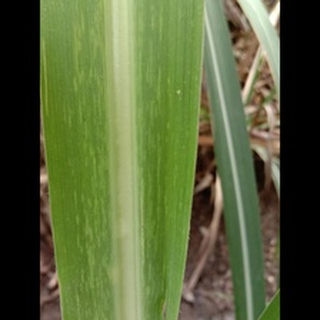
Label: sugarcane_mosaic